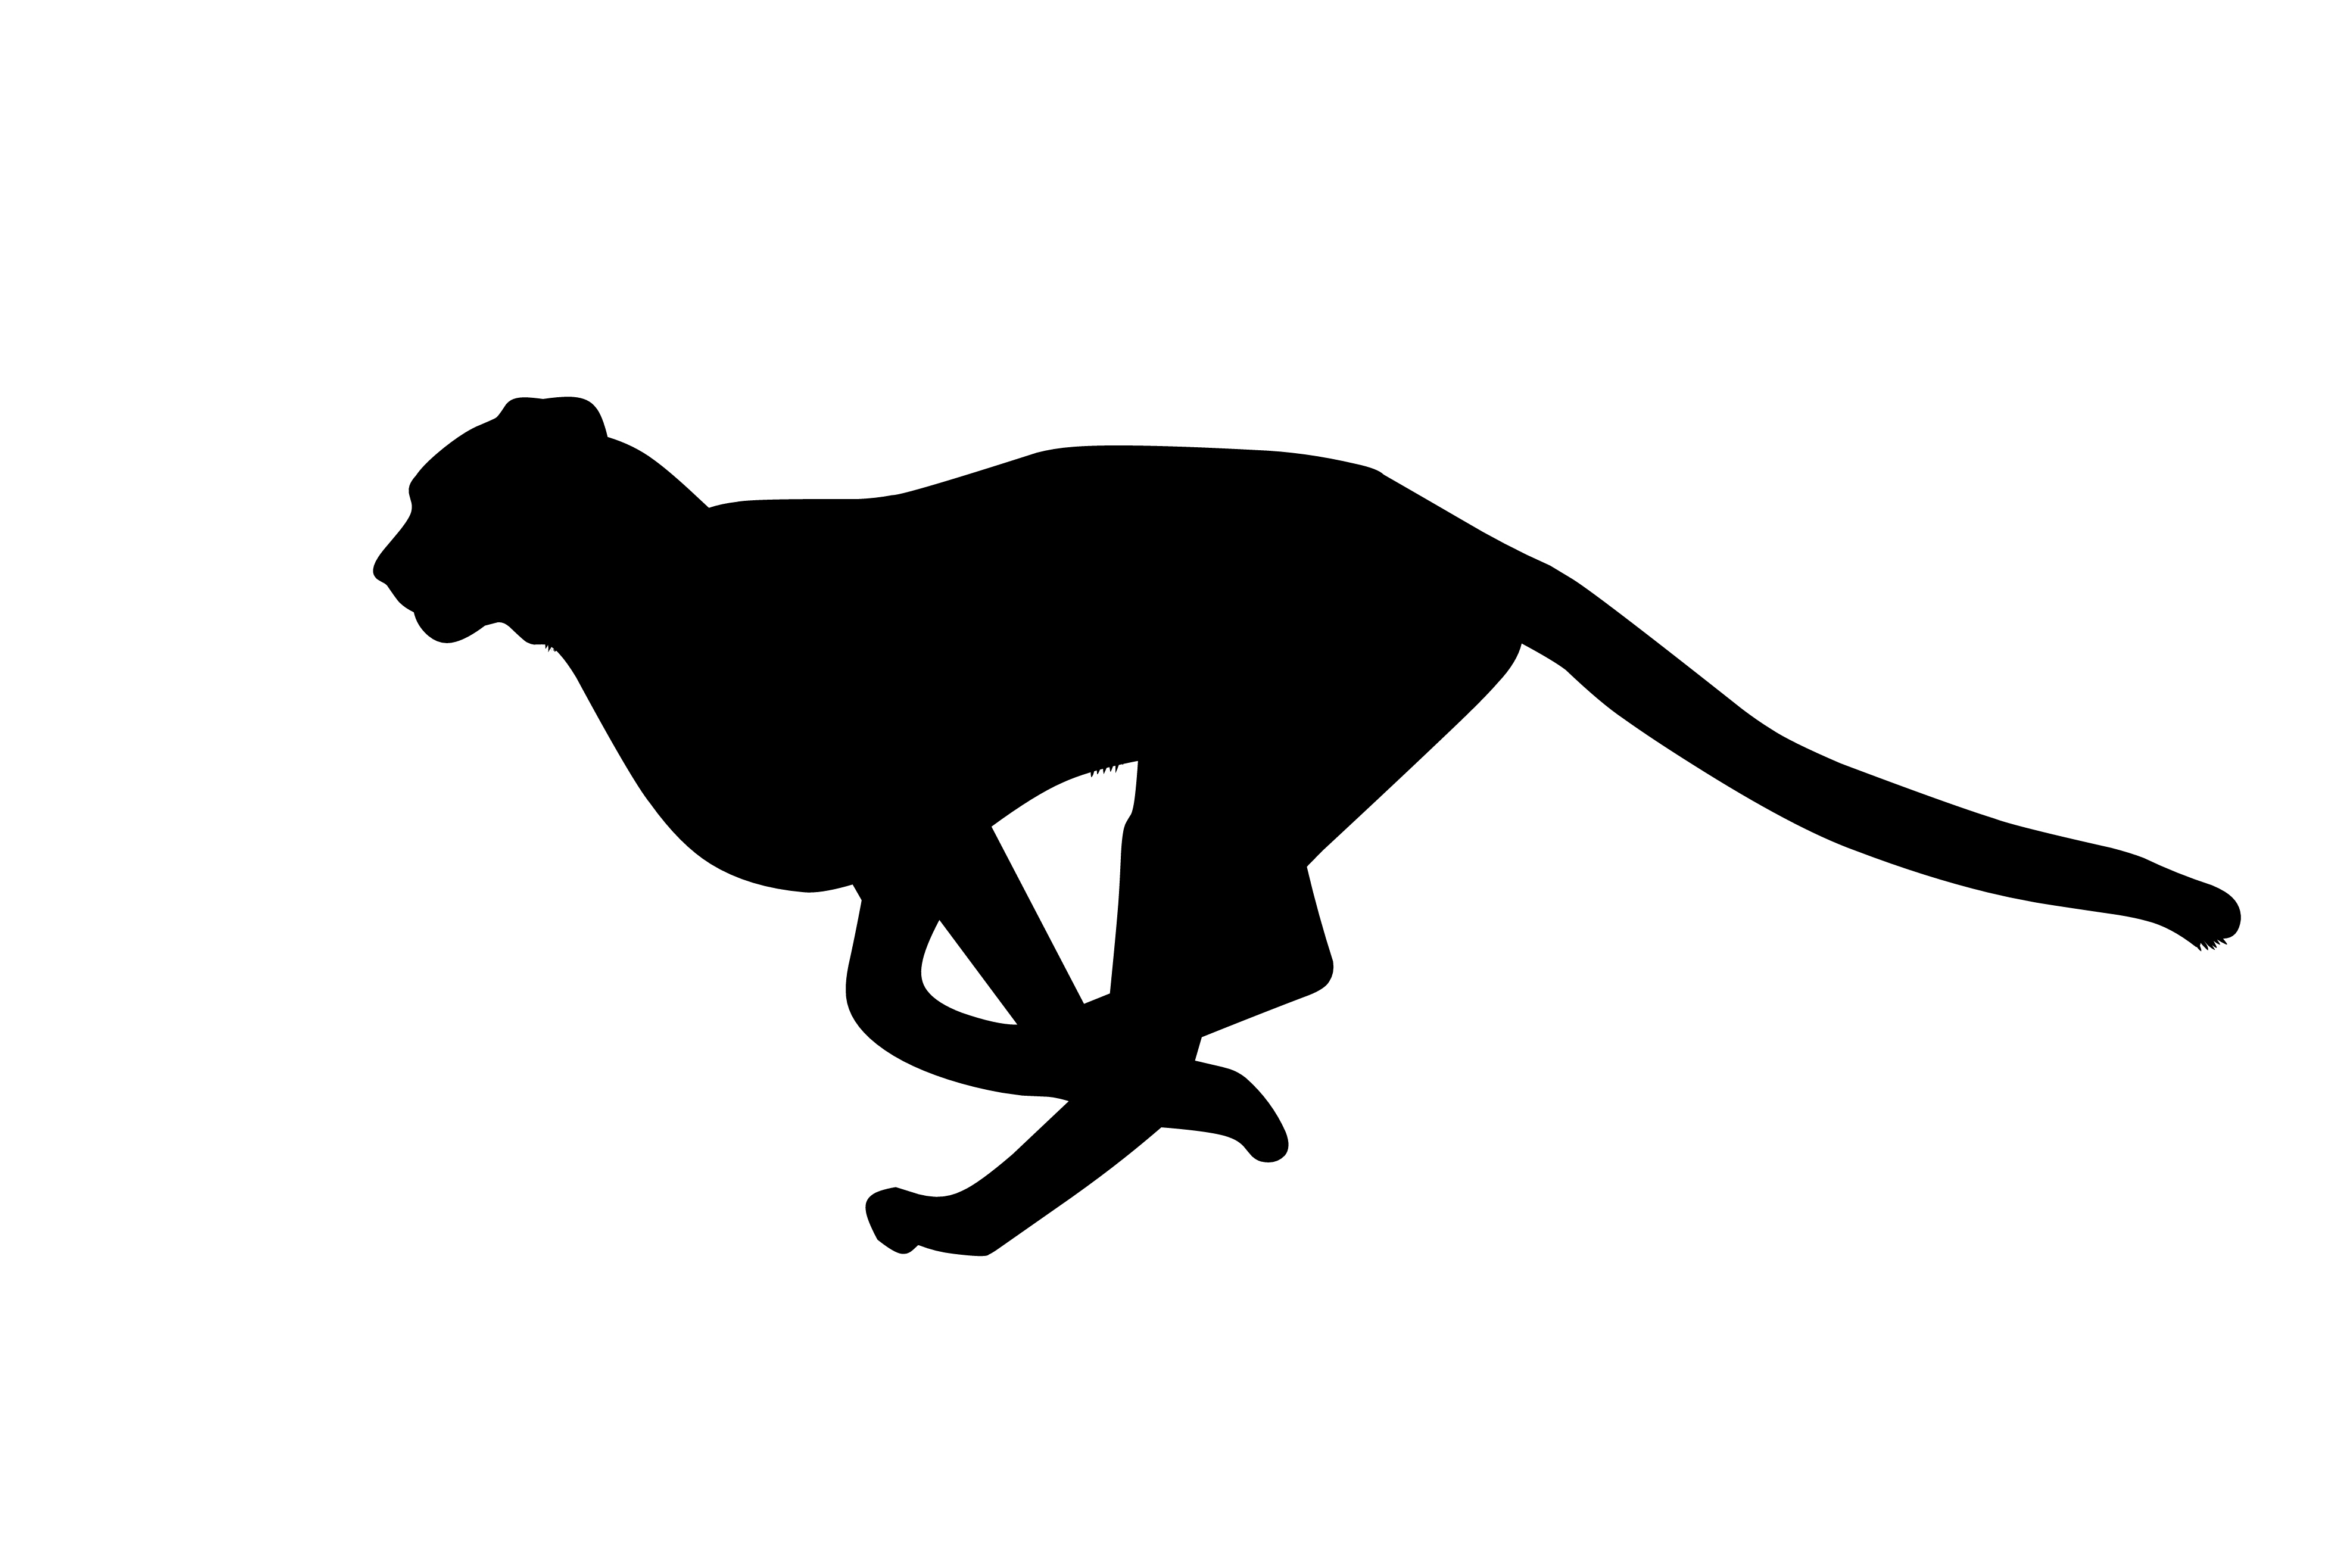
cheetah, run, african wildlife, speed, silhouette, big cat, carnivore, fast, mammal, nature, safari, animals, jungle, creature, black, black and white, vertebrate, small to medium sized cats, cat like mammal, puma, carnivoran, line, tail, big cats, font, graphics, cat, illustration, monochrome